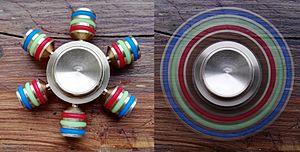
Un hand spinner, une toupie de main ou une toupie à main, également appelé fidget spinner ou tout simplement spinner, est un jouet, une sorte de toupie plate conçue pour tourner sur son axe avec un effort minime.